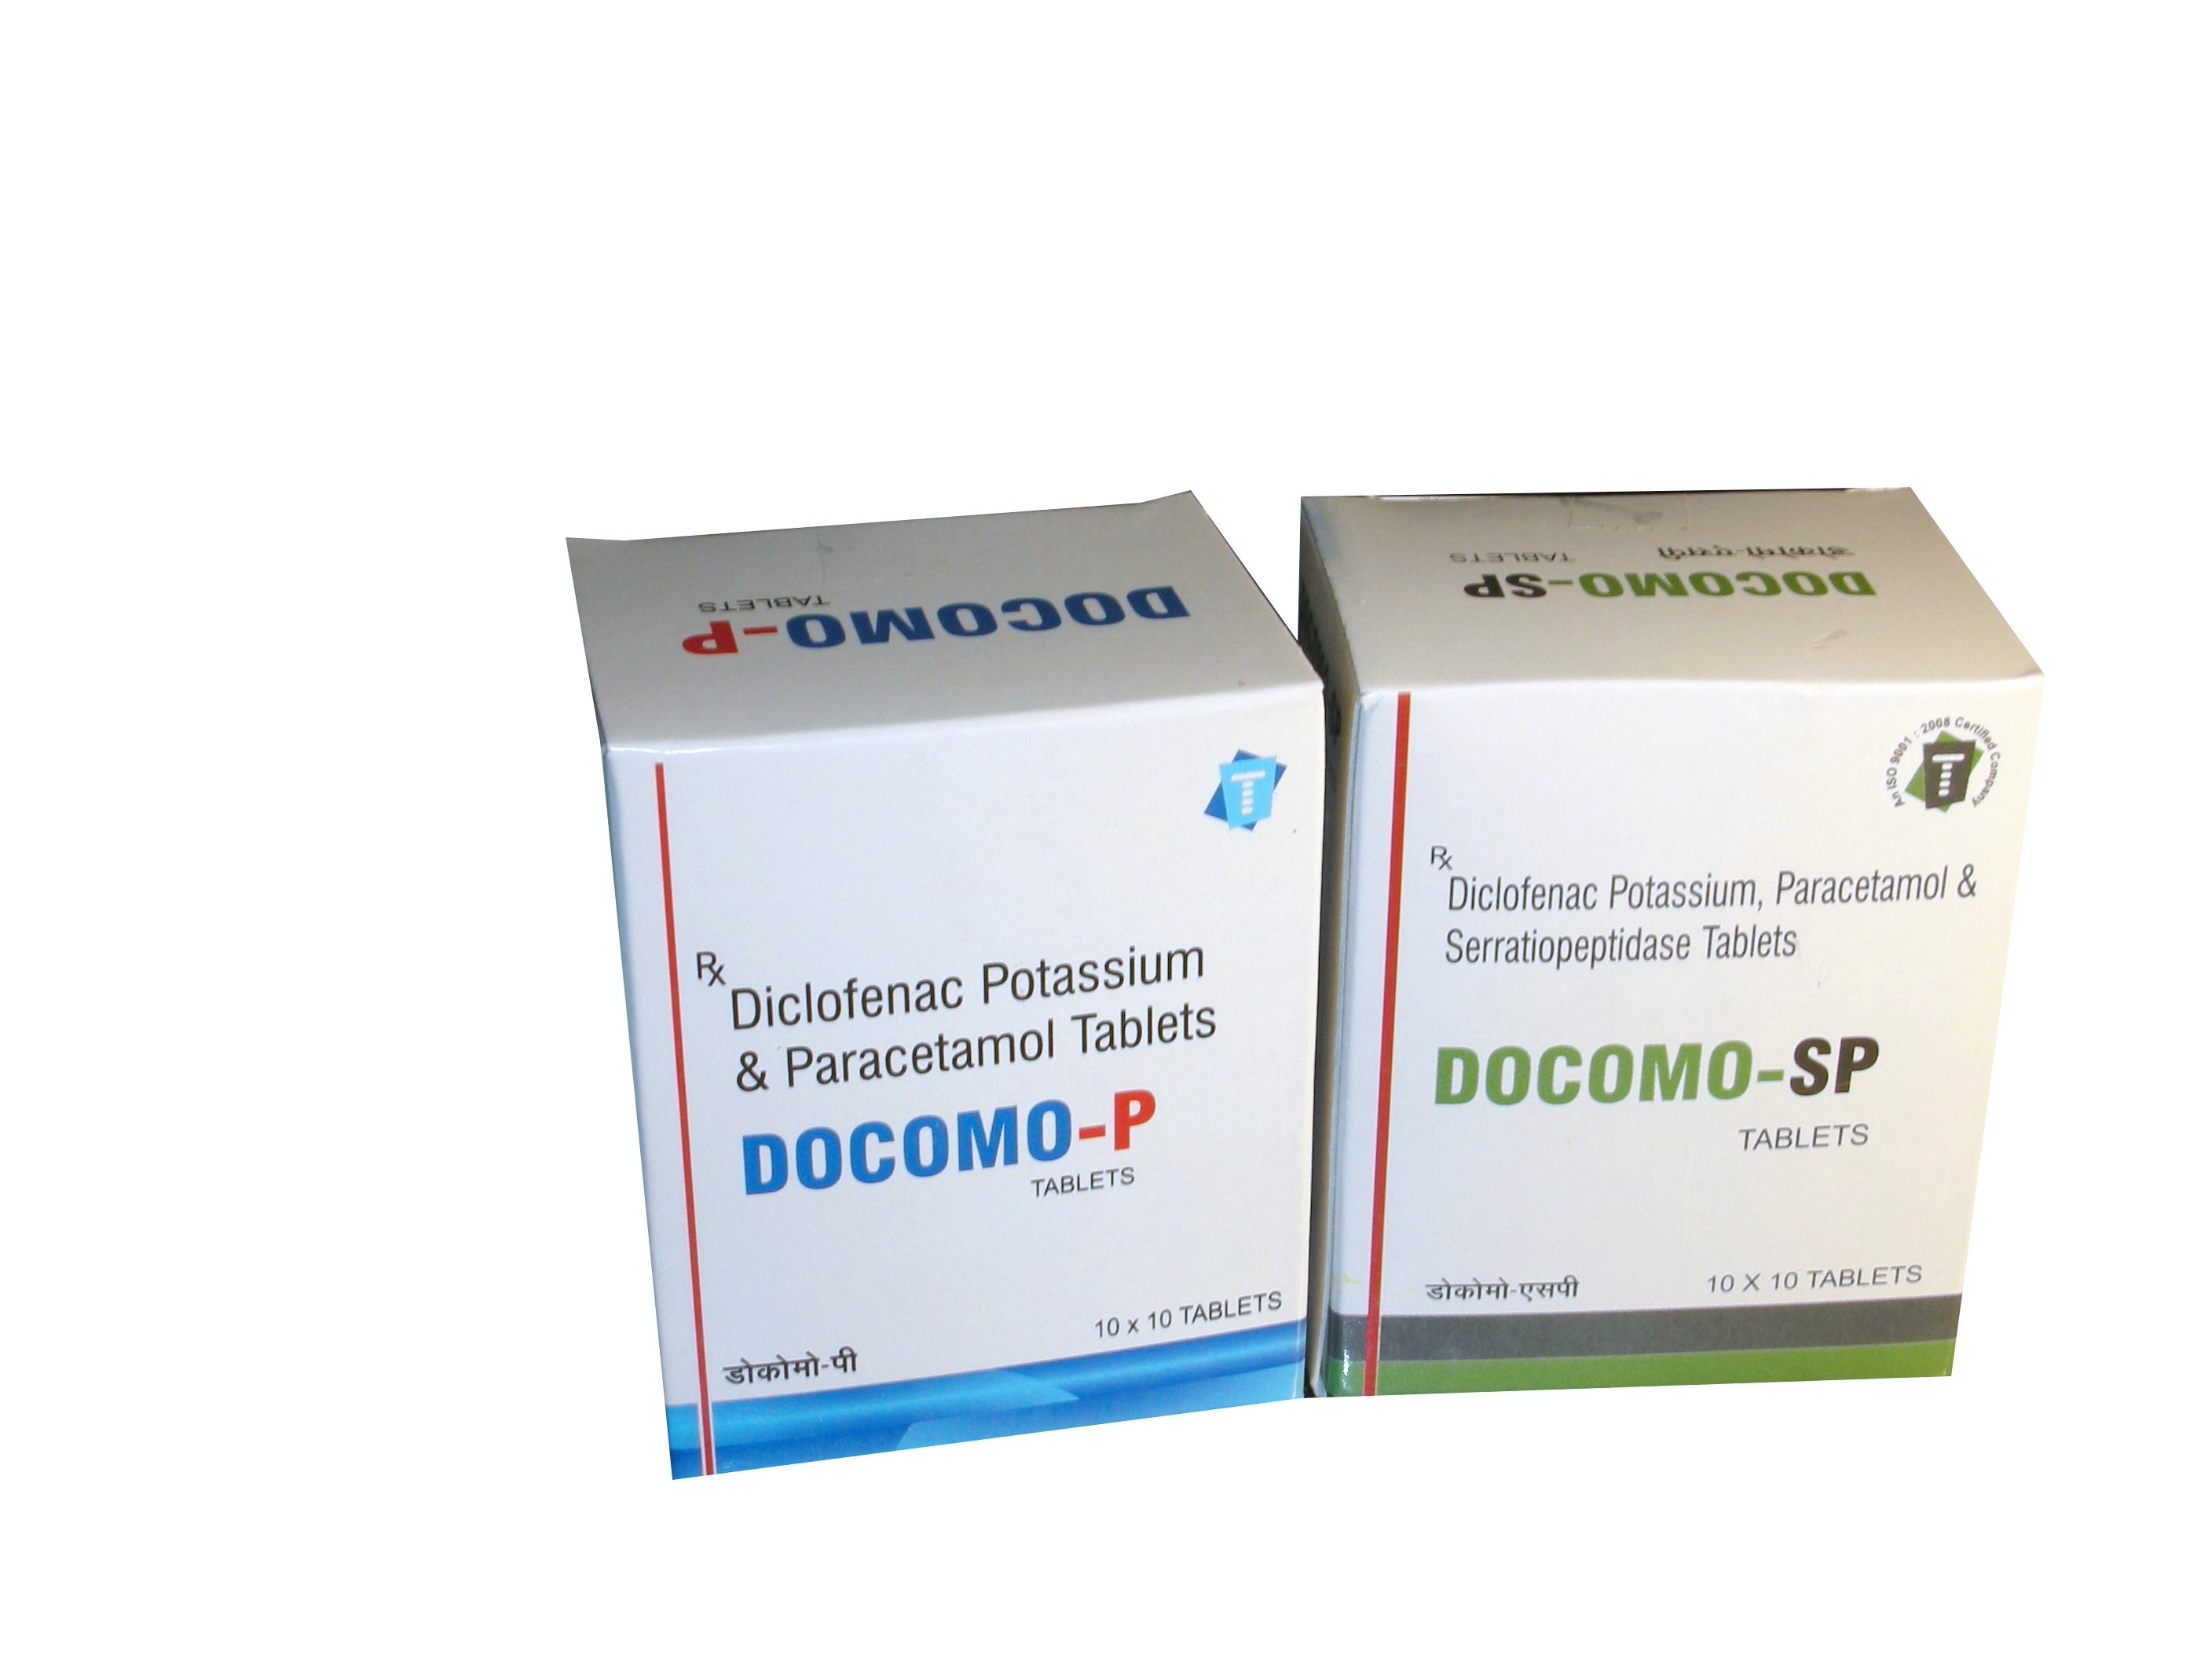
tablet, brand, product, pain, painkiller, document, analgesic